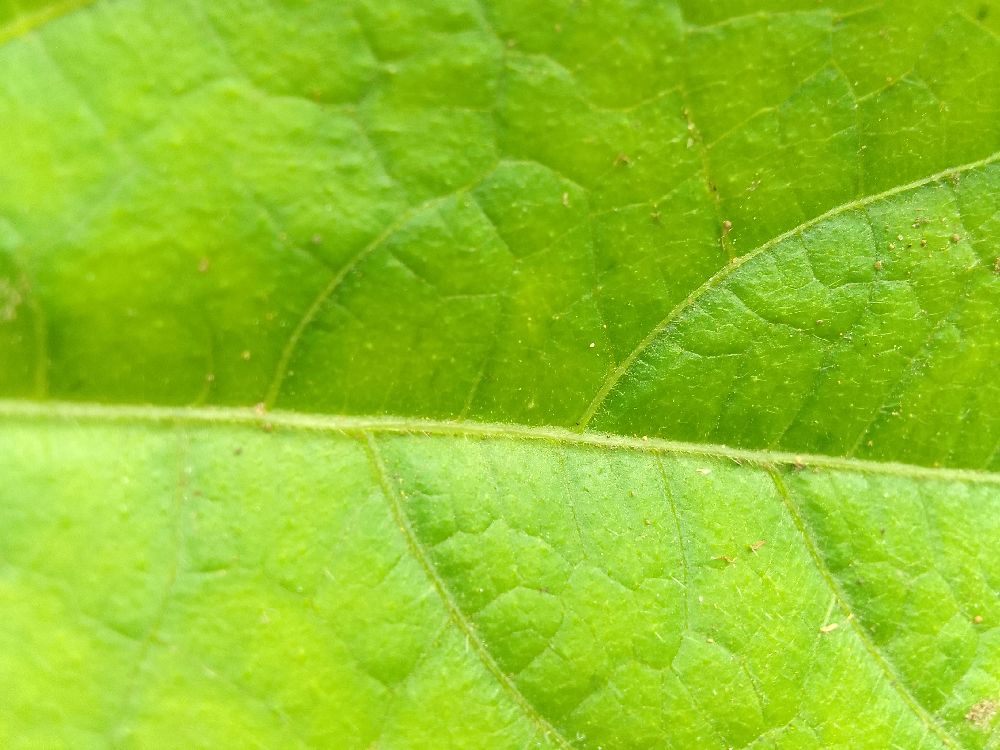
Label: healthy